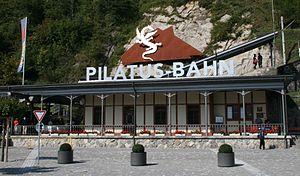
Cette liste présente les biens culturels d'importance nationale dans le canton d'Obwald. Cette liste correspond à l'édition 2009 de l'Inventaire Suisse des biens culturels d'importance nationale pour le canton d'Obwald. Il est trié par commune et inclus : 22 bâtiments séparés, 6 collections et 3 sites archéologiques.